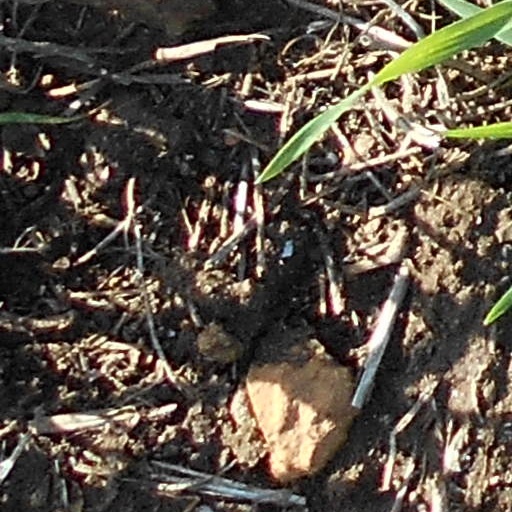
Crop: wheat